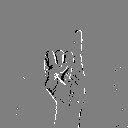
ASL letter: i